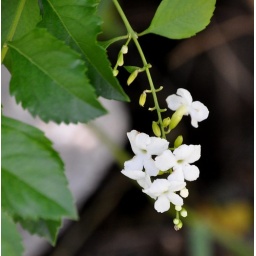
Wispy white flower in my garden